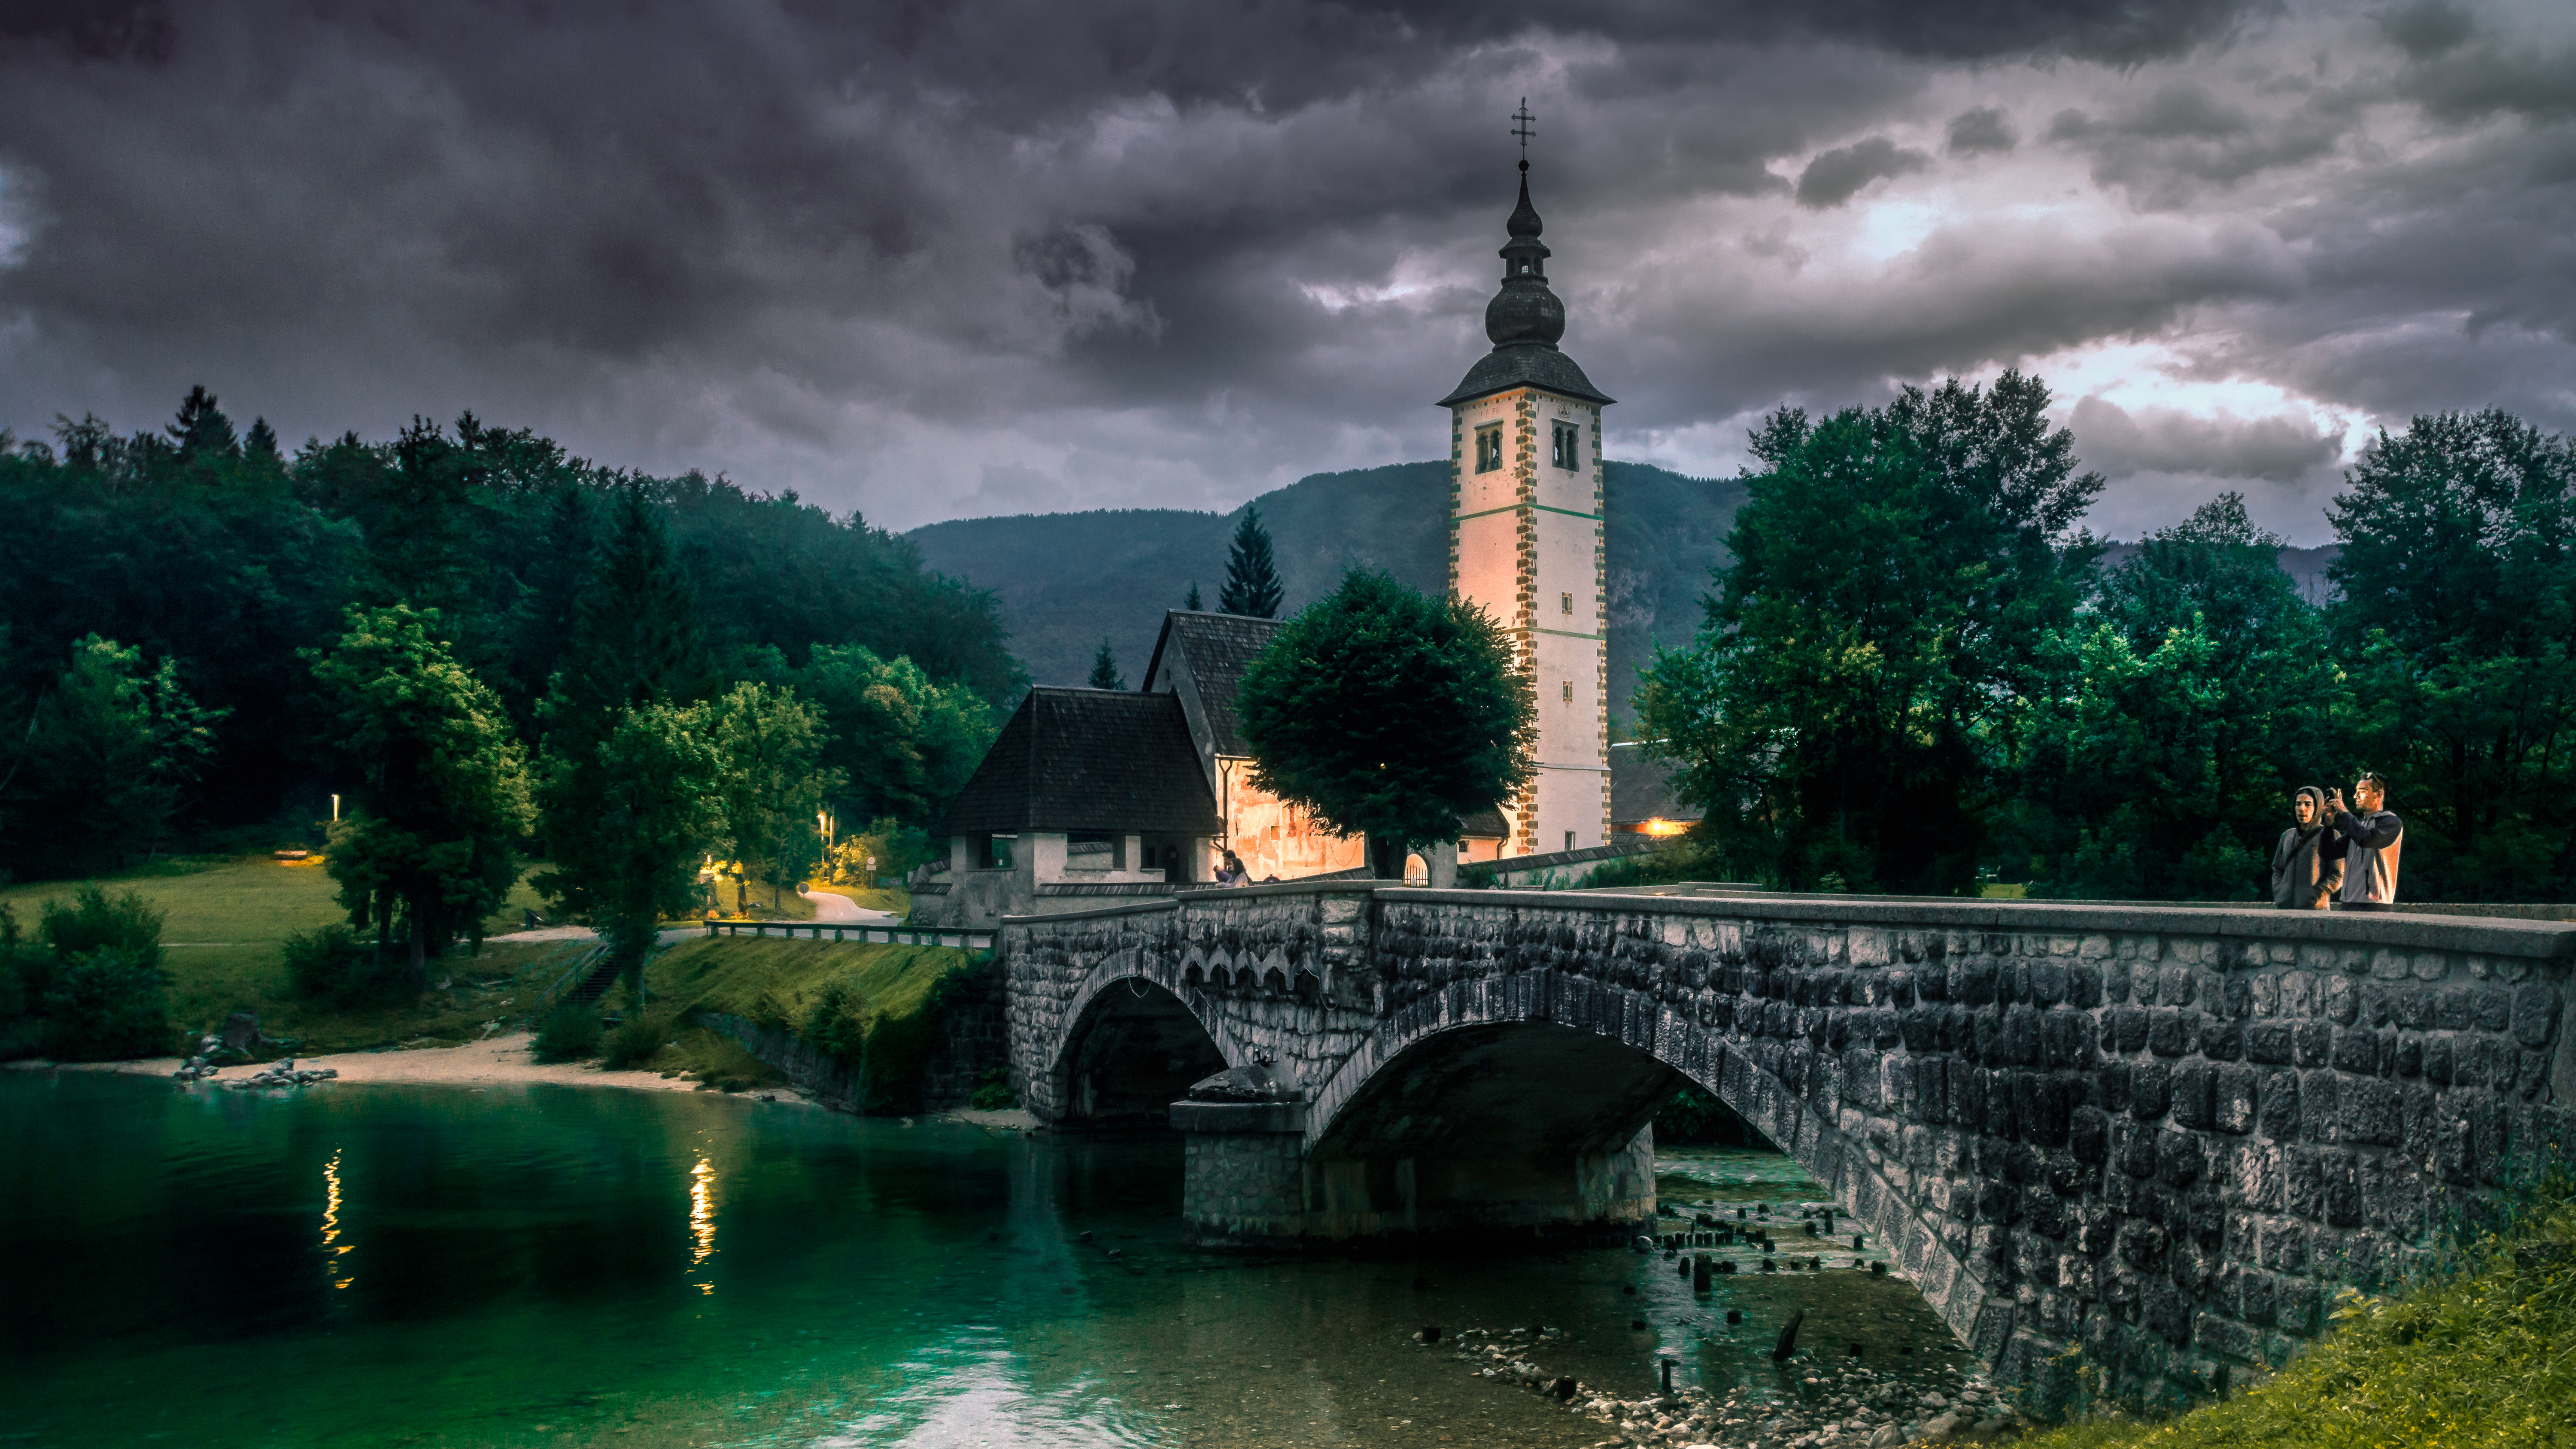
water, outdoor, architecture, bridge, night, lake, chateau, evening, reflection, castle, landmark, church, waterway, slowenien, si, water feature, slovenia, riverside, rib evlaz, radovljica, artificiallighting, surrealcolors